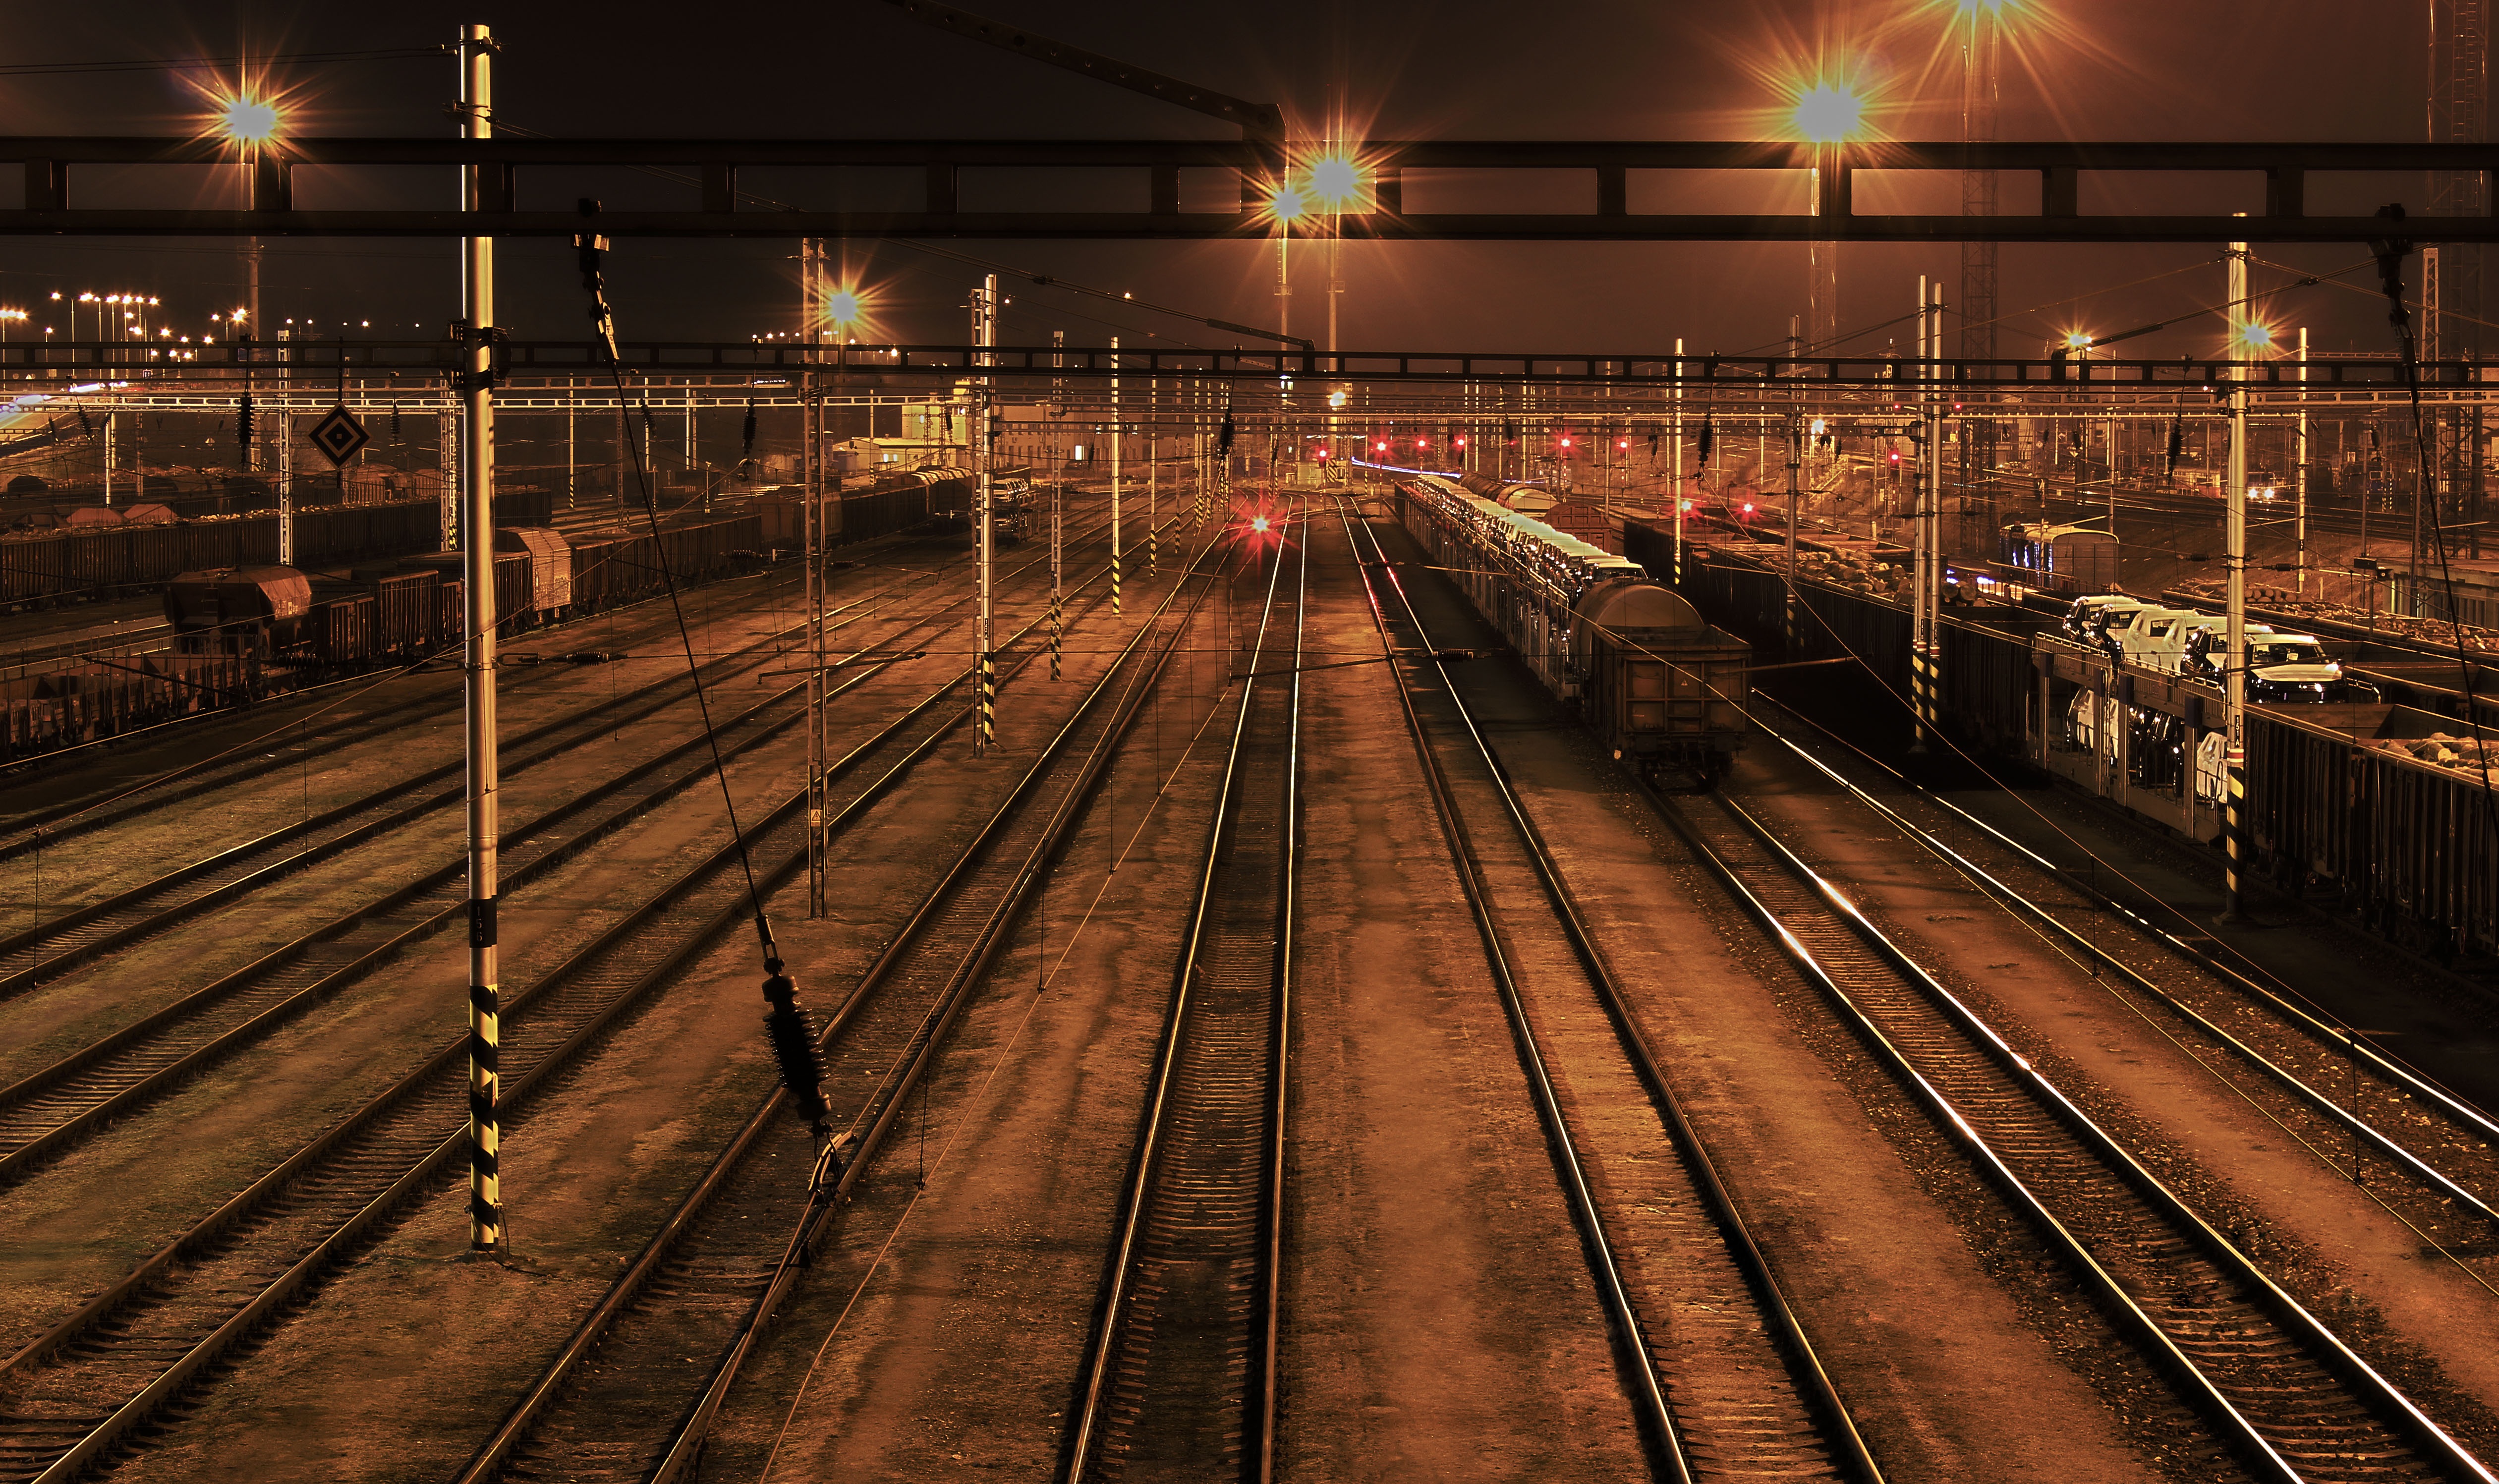
track, railway, night, wagon, train, photo, transport, evening, line, vehicle, canon, station, train station, machine, darkness, electricity, locomotive, bohemia, czech republic, free picture, rail transport, czech budejovice, south bohemia, railroad tracks, railway wagon